Hurricane Donna

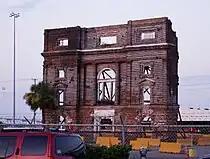
The facade of the 1840s-era Bennett's Rice Mill in Charleston, South Carolina; much of the structure was destroyed by an F3 tornado.

Large tracts of mangrove forest were lost in the western portion of Everglades National Park, while at least 35% of the white heron population in the park were killed. The lodge and marina at Flamingo, as well as a ranger's way station near Cape Sable, were virtually destroyed. Tides from Fort Myers Beach southward ranged between above normal. In Everglades City, about 50% of buildings were destroyed due to strong winds and coastal flooding, and roofs were blown off or damaged. Floodwaters reached about in height inside the historic Collier County Courthouse, forcing refugees taking shelter in the building to evacuate to the second floor. The city briefly became inaccessible due to inundated roads. Thousands of trees were toppled, blocking portions of the Tamiami Trail. Approximately half of the homes in Chokoloskee were destroyed, while floodwaters entered a number of homes in Ochopee. The community of Immokalee reported about $3 million in damage. In Naples, storm surge entered many high-priced homes, while the fishing pier was wrecked. A total of 19 cottages and 12 mobile homes at Gordon Pass were damaged beyond repairs. Throughout Naples, Donna demolished 87 homes and damaged 614 others in Everglades City. "The Miami News" described Vanderbilt Beach as being reduced to "another welter of splintered homes." Throughout Collier County, strong winds and coastal flooding combined destroyed 153 homes, severely damaged 409 others, and caused minor damage to 1,049 dwellings.